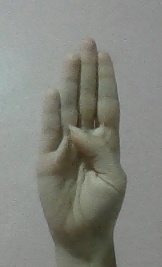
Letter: kaaf